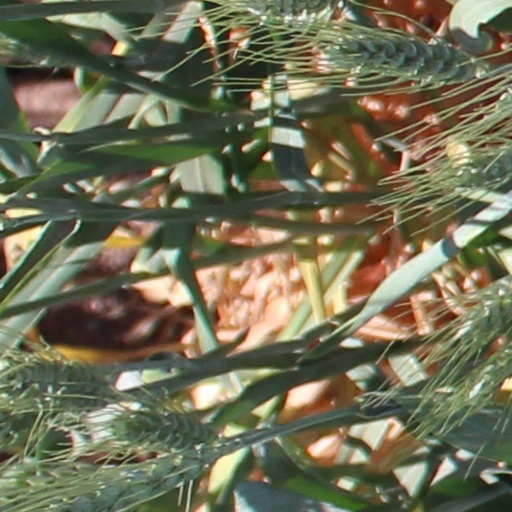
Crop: wheat